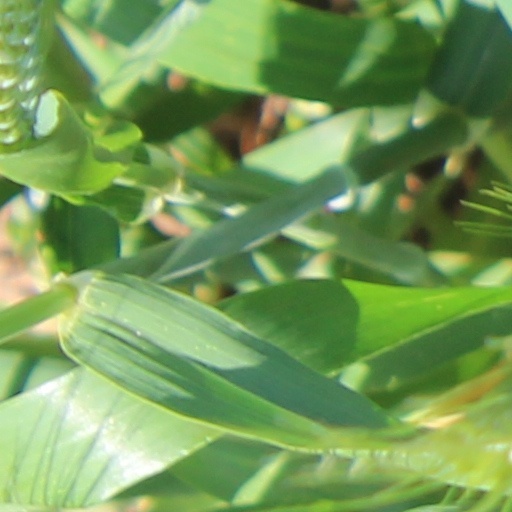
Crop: wheat